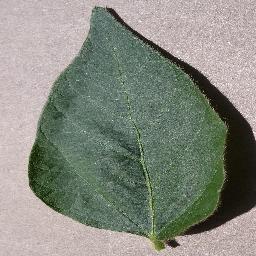
Label: Soybean___healthy